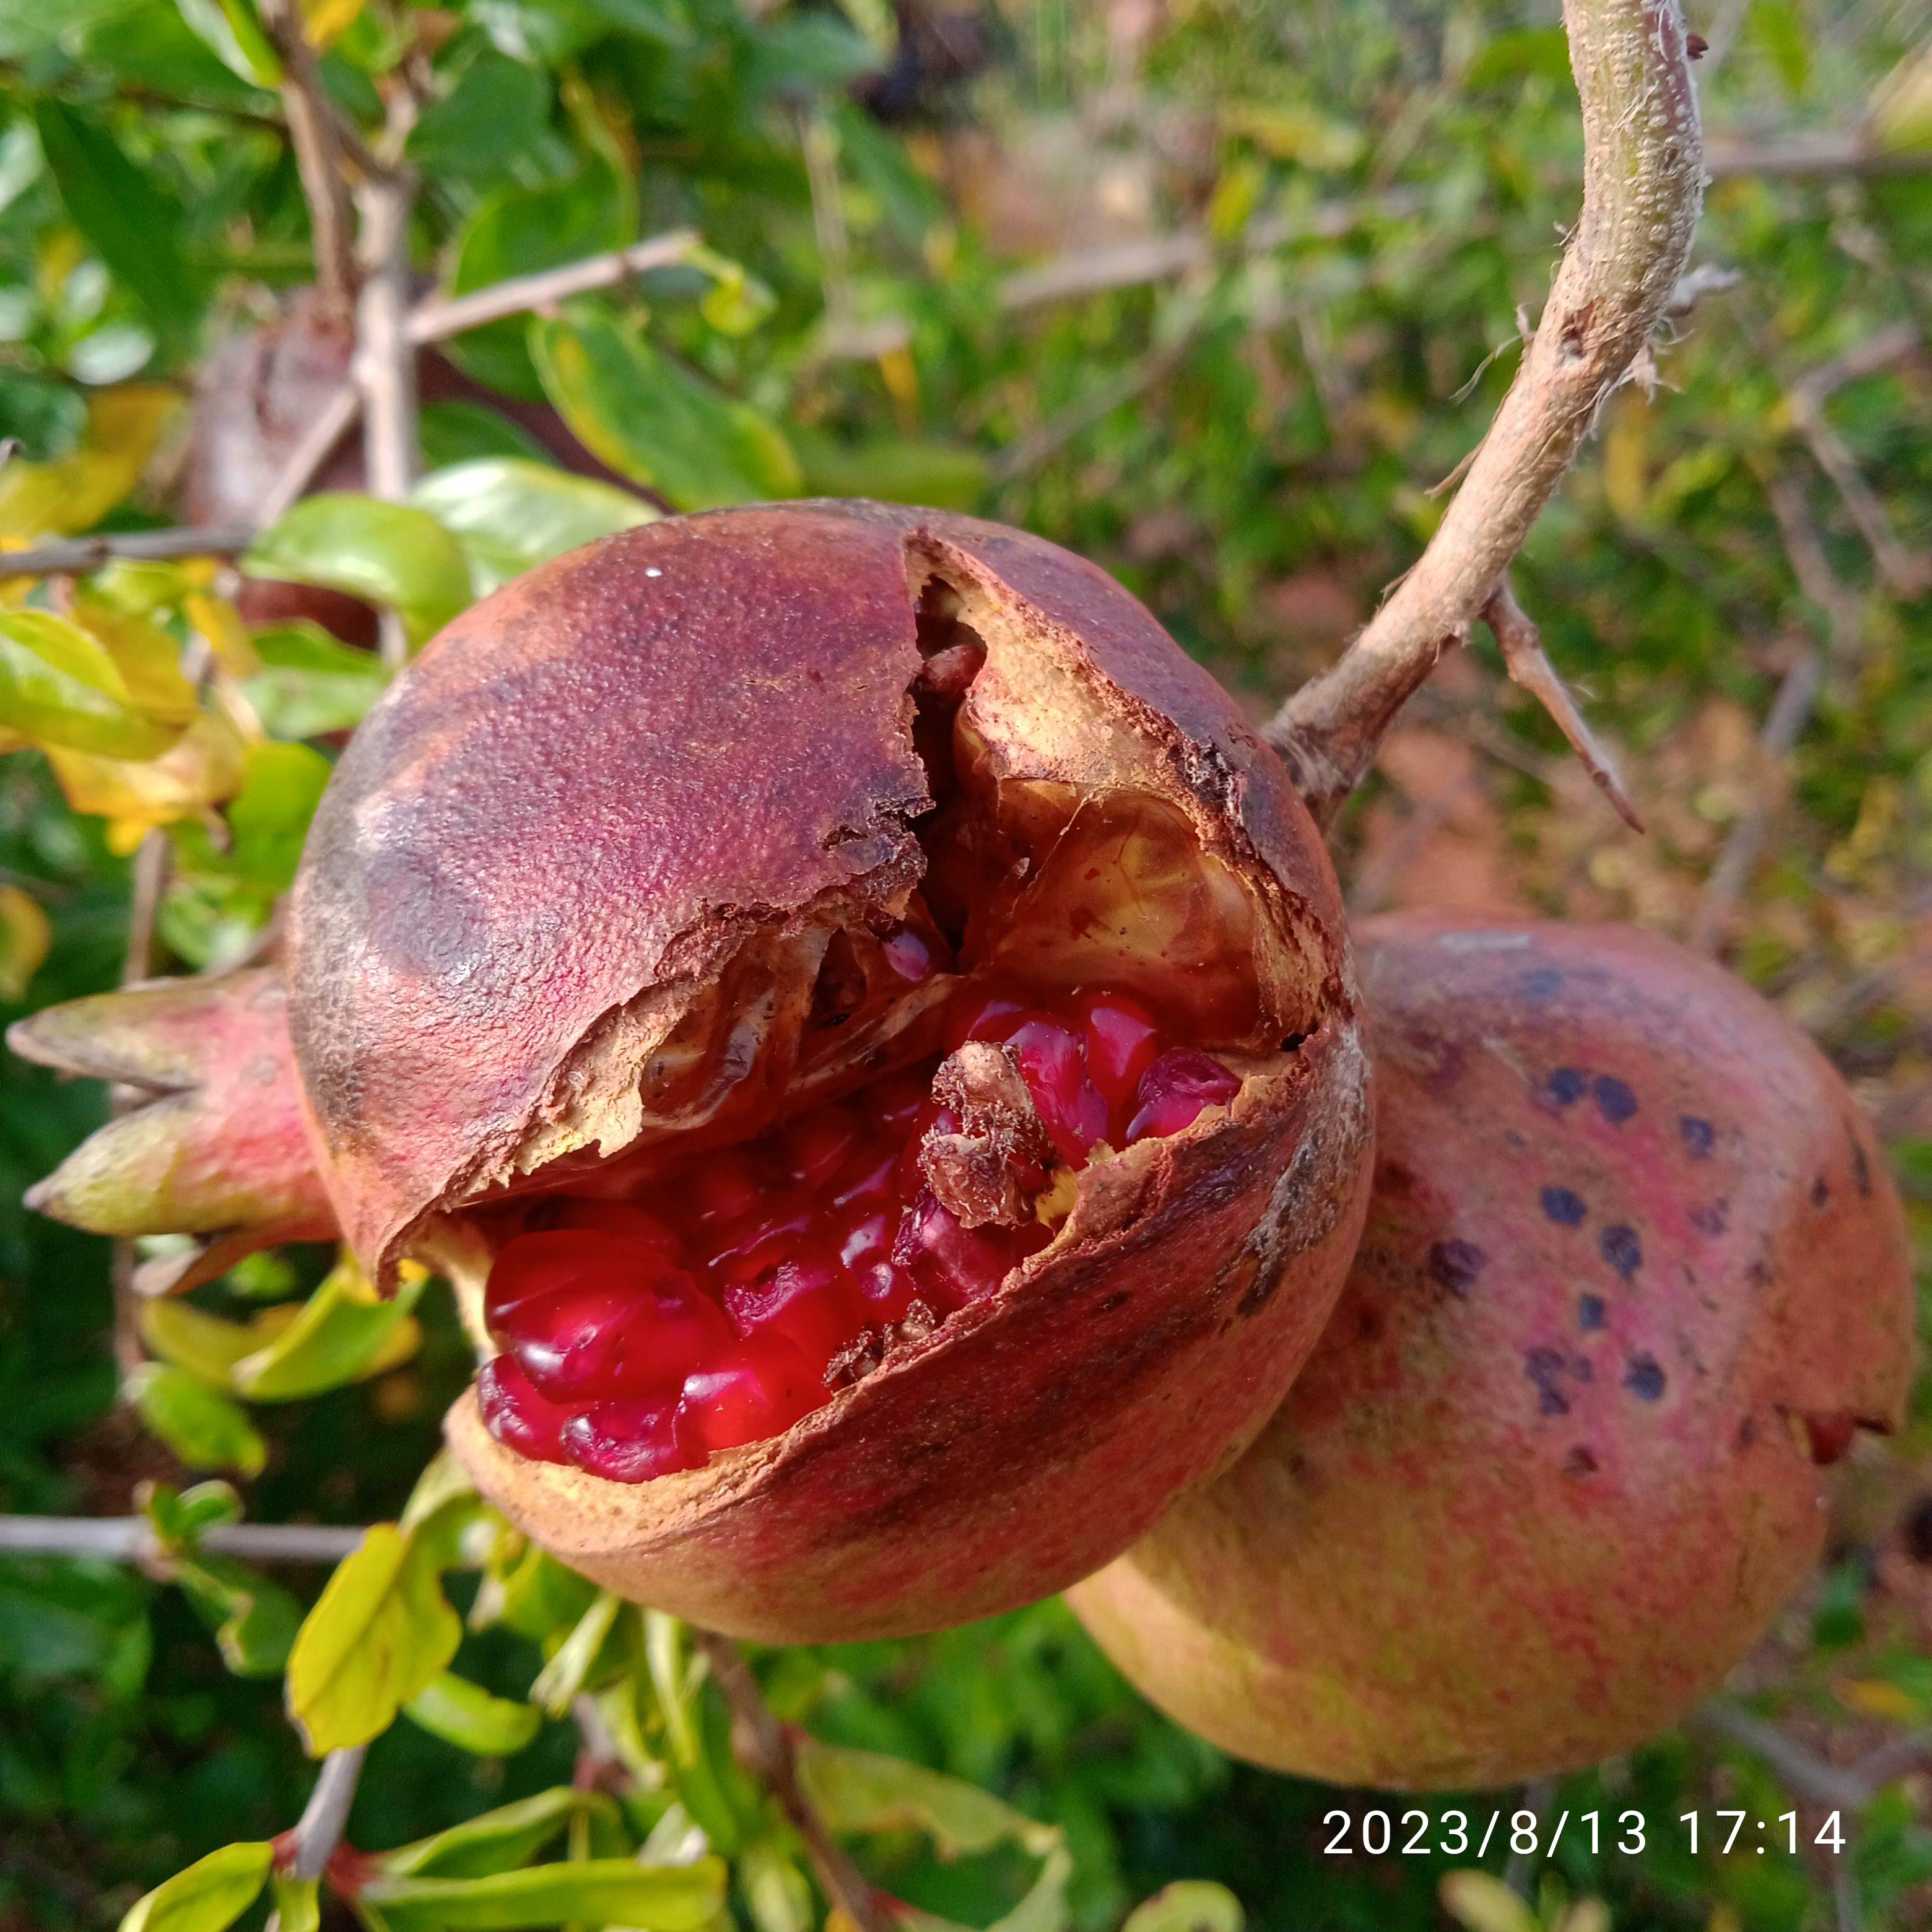
Label: Bacterial_Blight